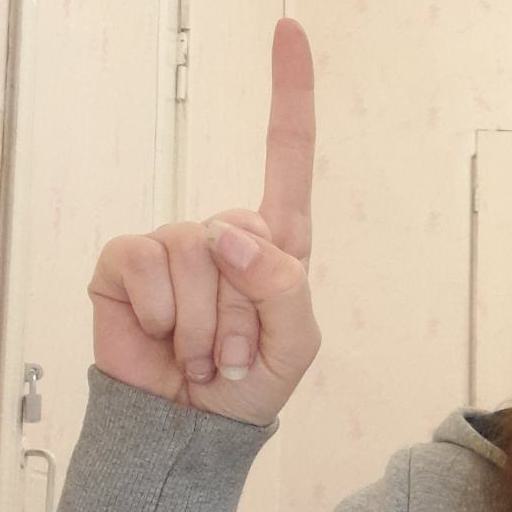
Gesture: one